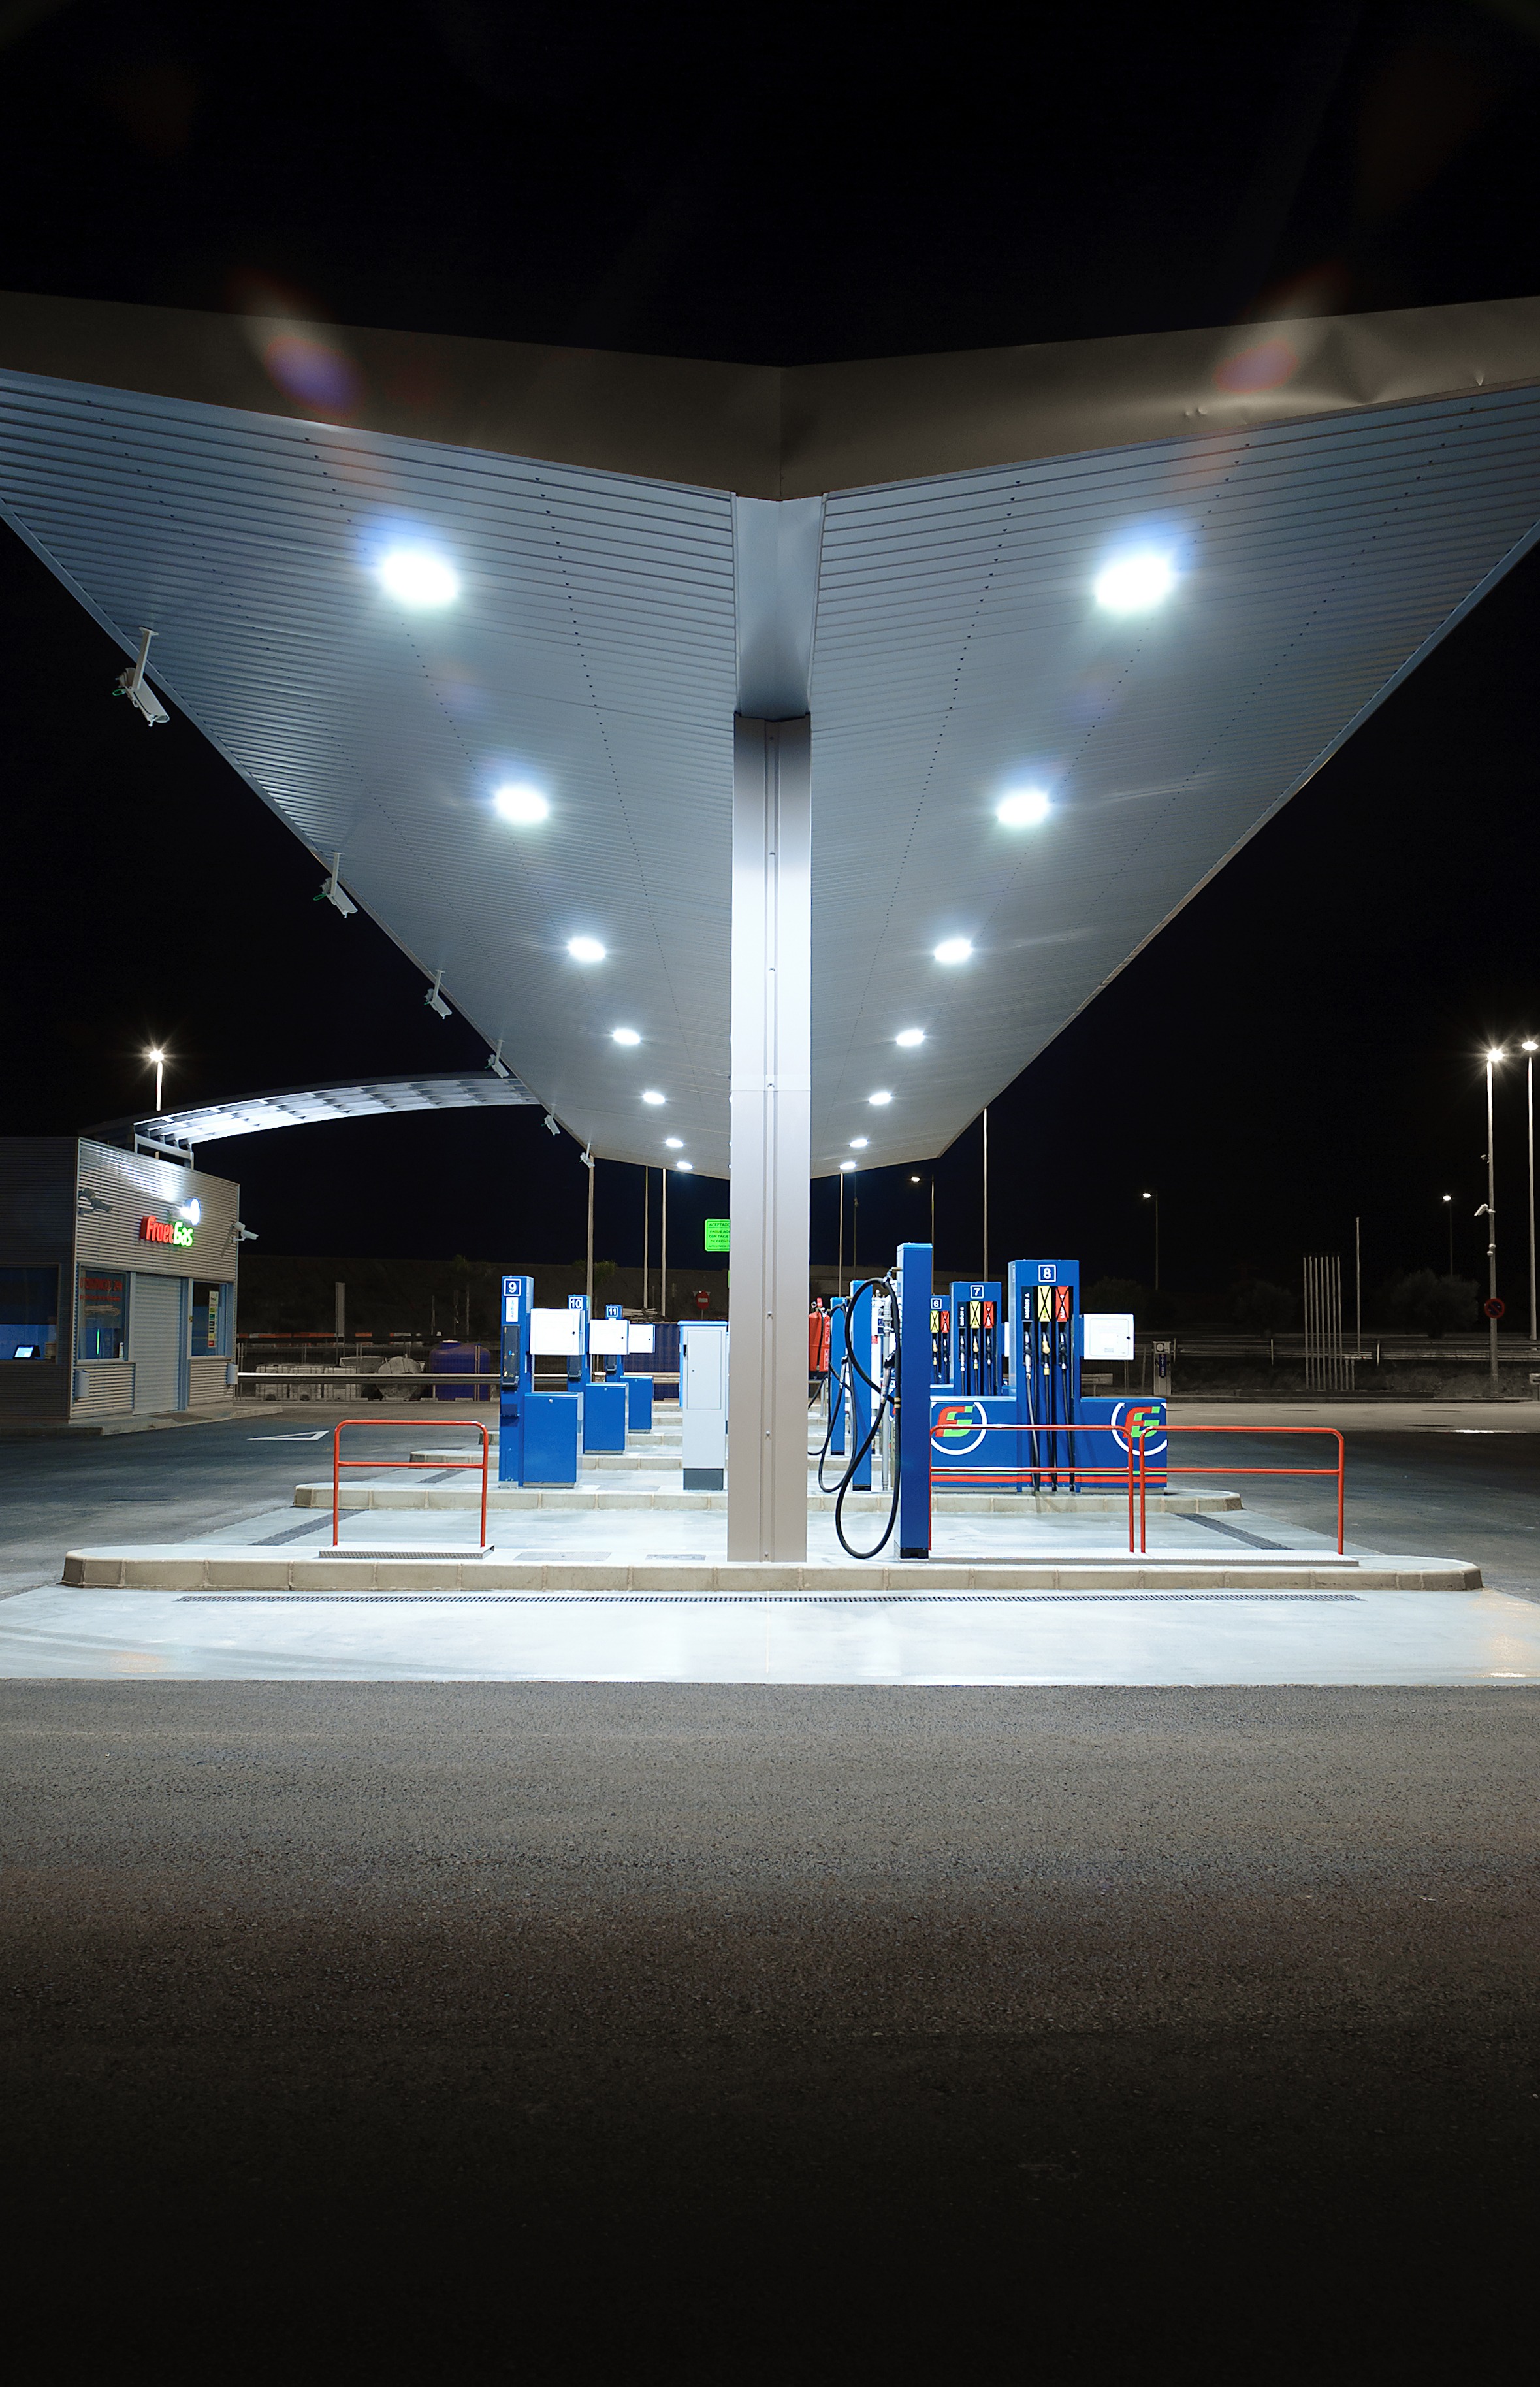
light, structure, night, ceiling, professional, petrol station, lighting, infrastructure, gasoline, shape, discount, froet gas